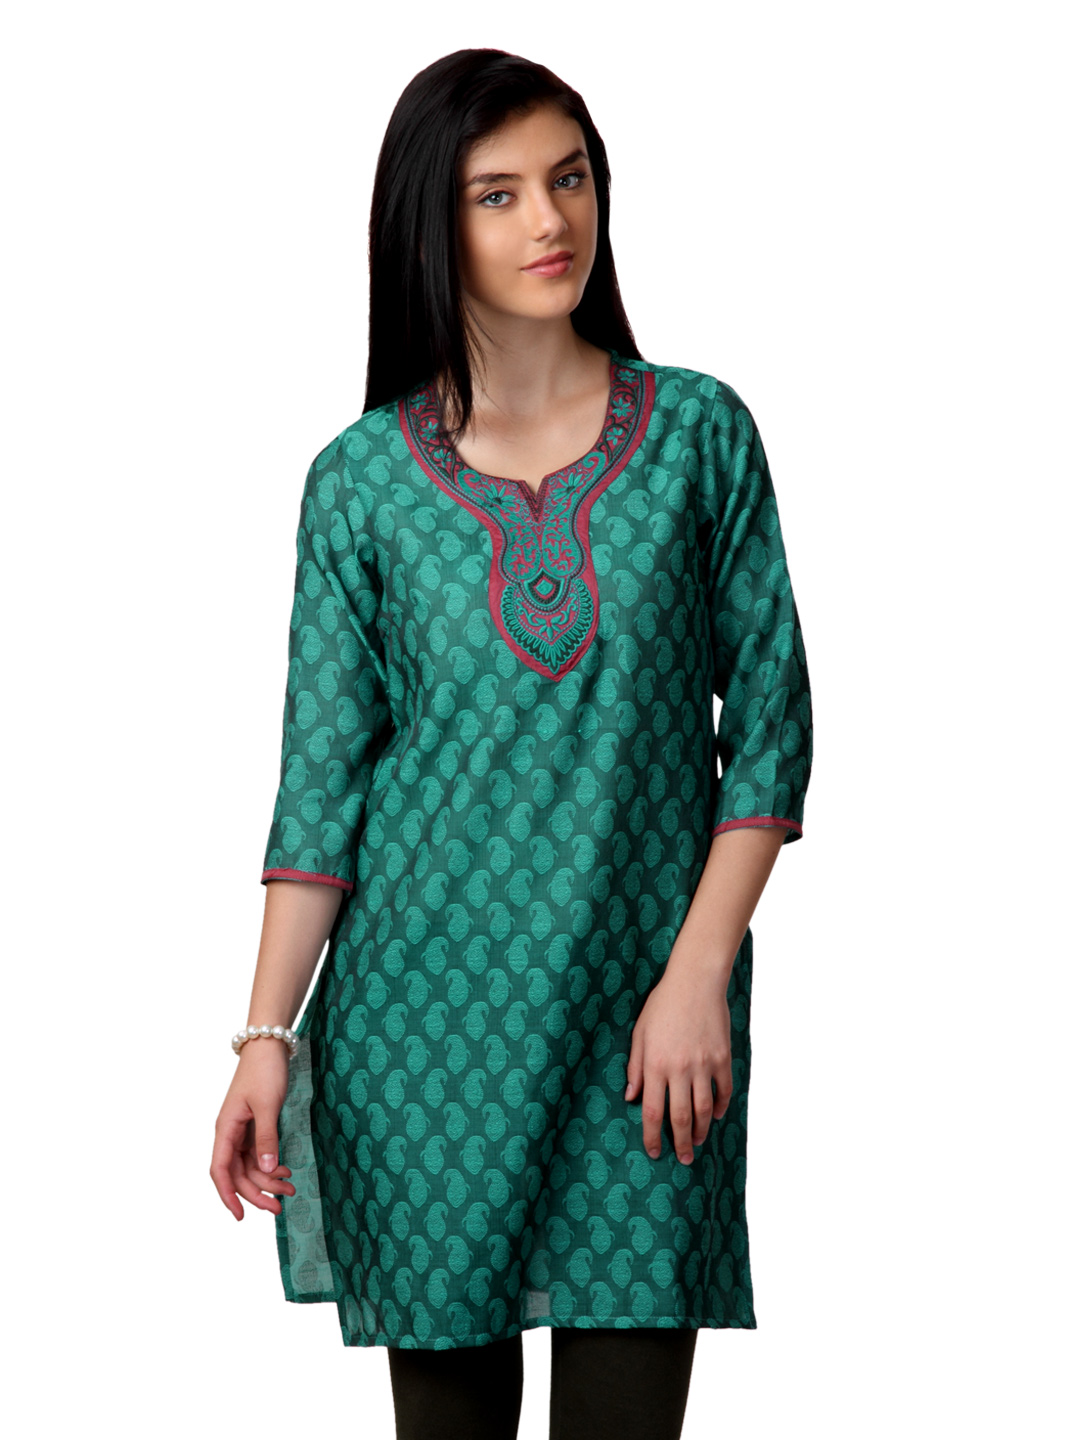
ALayna Women Green Kurta
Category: Apparel / Topwear / Kurtas
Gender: Women
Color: Green
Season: Summer 2012
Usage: Ethnic